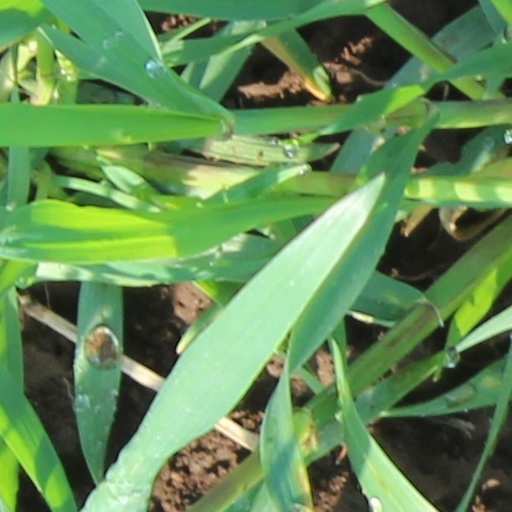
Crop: wheat